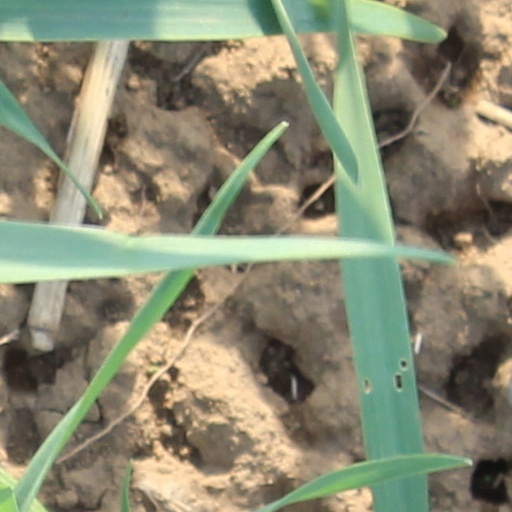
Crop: wheat